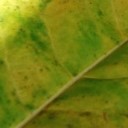
Label: Cerscospora